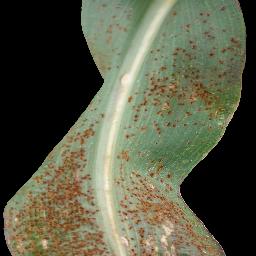
Label: Corn___Common_rust